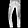
Label: Trouser